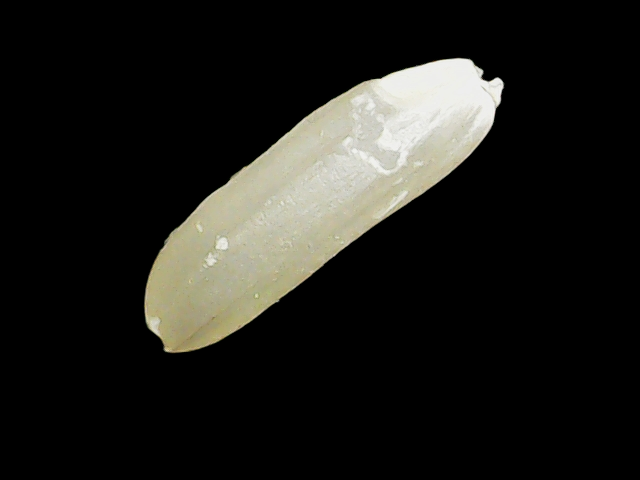
Rice variety: Binadhan14